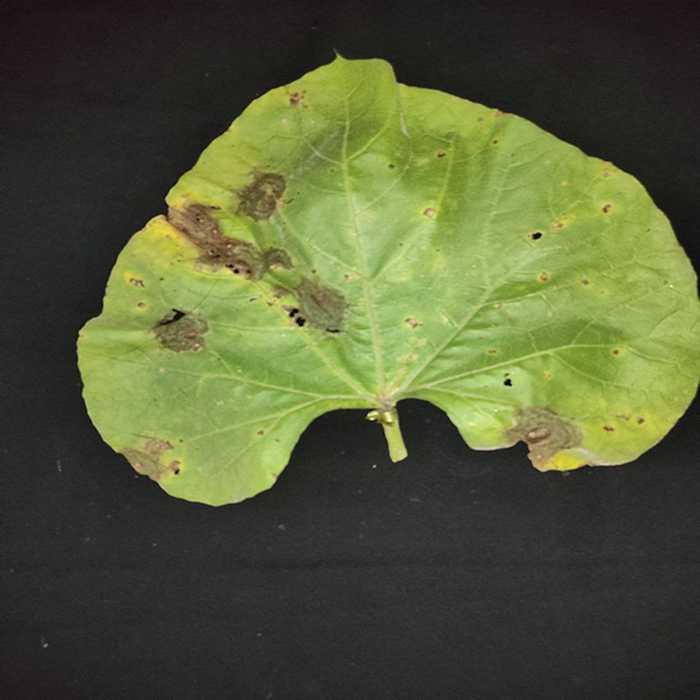
Plant: Bottle gourd
Label: Downey mildew